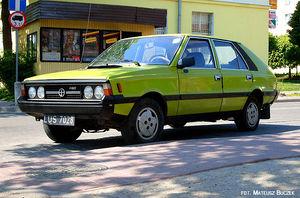
La FSO Polonez est une berline produite de 1978 à 2002 par le constructeur automobile polonais FSO.